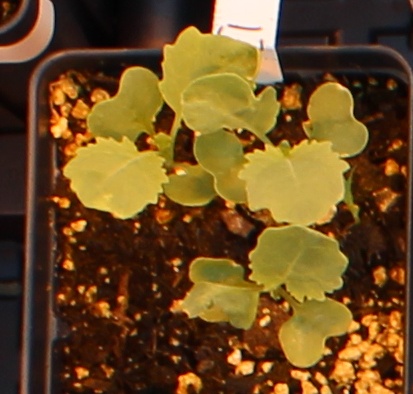
Label: Canola